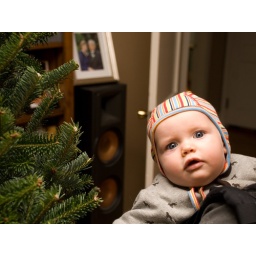
mama, there's a tree in the house